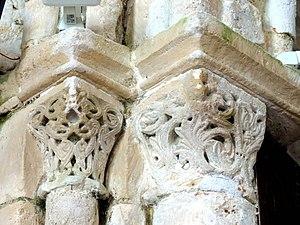
Chapiteau(x) ou cul-de-lampe - voir titre.
L'église Saint-Léger est une église catholique paroissiale située à Delincourt, dans l'Oise, en France. Elle remplace un édifice plus ancien, mais sa nef remonte néanmoins aussi loin que la fin du XIᵉ ou le début XIIᵉ siècle. Des remaniements au XVIIIᵉ siècle lui ont enlevé son authenticité, et les arcades de l'exceptionnel porche du début du XIIIᵉ siècle ont alors été bouchées. Les parties orientales conservent tout leur intérêt, et sont d'une architecture recherchée. Elles ont été bâties par le chapitre de la collégiale royale Saint-Mellon de Pontoise, qui fut le collateur de la cure sous l'Ancien Régime. Le transept et le chœur sont de style gothique primitif, mais leurs voûtes d'ogives et leurs chapiteaux particulièrement remarquables évoquent le style roman tardif. Ils datent du troisième quart du XIIᵉ siècle. Le clocher en bâtière central, qui s'élève au-dessus de la croisée du transept, n'a été achevé qu'au début du XIIIᵉ siècle, et est plus résolument gothique. Il séduit surtout par ses dimensions très judicieusement définies. Bientôt après son achèvement, l'église a été agrandie par l'adjonction de deux collatéraux au nord et au sud du chœur.